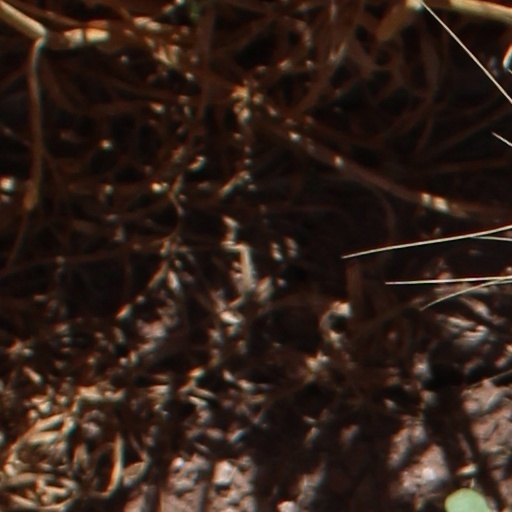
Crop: wheat